Korean rock

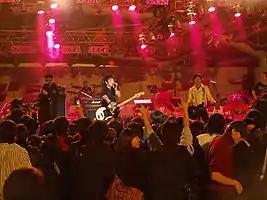
Crying Nut performing in 2009

Rock music was revived in the early 1990s with democratization following the presidency of Roh Tae-woo. As information flowed more freely into the country, Korean youths were exposed to decades of popular foreign music in a short span of time, and some began to form bands. Two of the earliest bands were Crying Nut and No Brain, which introduced the country to a variety of new genres in a localized blend called "Chosun Punk", spearheaded by indie label Drug Records which also managed Club Drug. With increased globalization and access to the Internet, the music scene diversified and incorporated more styles of music. The late 1990s saw increasing diversity in musical influences, as younger bands like Rux emerged and The Geeks introduced Korea to straight edge hardcore punk. Ska-punk was another strong early influence, producing bands including Lazybone and Beach Valley. In 2006, Skasucks formed and led the ska-punk movement in Korea.